Gustavo Frizzoni

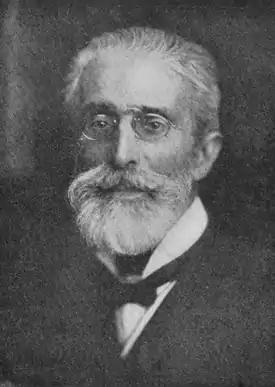

He was born in Bergamo to a family of Swiss origin. His father and brothers owned a silk factory and his father was a collector and bibliophile. Gustavo graduated from the University of Pisa in Italian literature in 1864 and in 1866 became a volunteer in Garibaldi's army in the Third Italian War of Independence. After the death of Frizzoni's father, the family friend and art historian Giovanni Morelli took over the education of Frizzoni and his brothers.